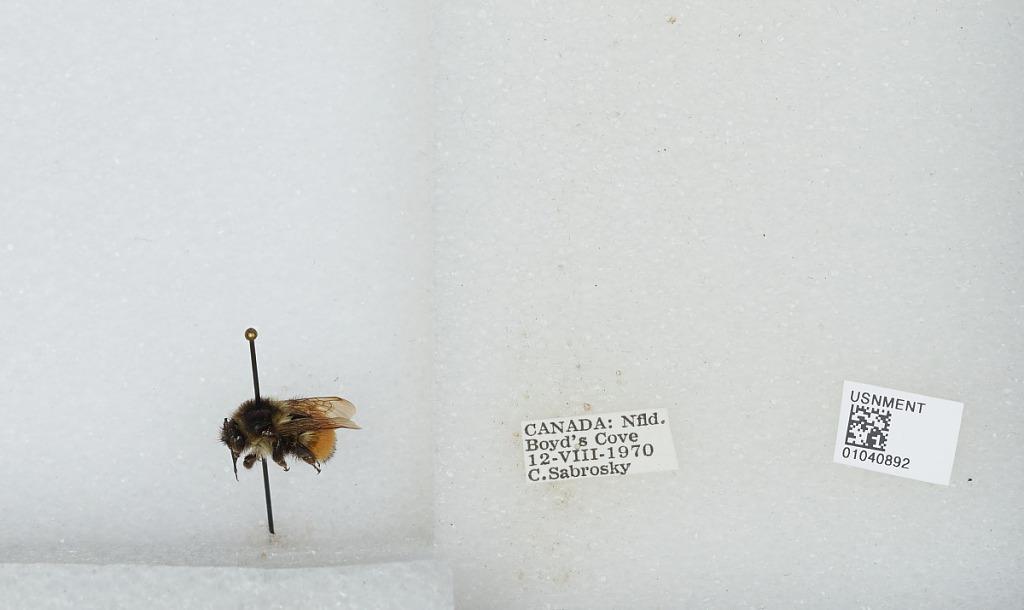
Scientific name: Bombus (Pyrobombus) ternarius Say
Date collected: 1970-8-12
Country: Canada
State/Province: Newfoundland and Labrador
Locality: Boyd's Cove
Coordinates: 49.4433, -54.6575